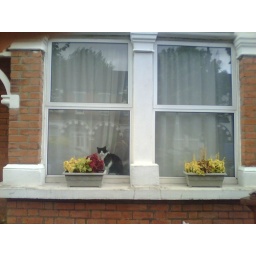
One cat in a window